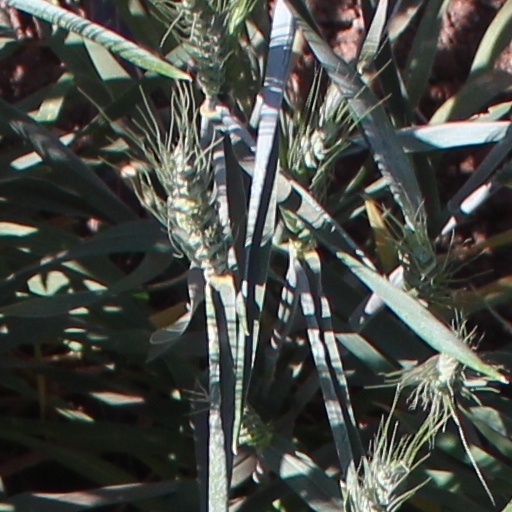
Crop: wheat